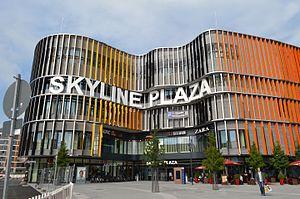
Le Skyline Plaza est un complexe immobilier situé à Francfort-sur-le-Main.